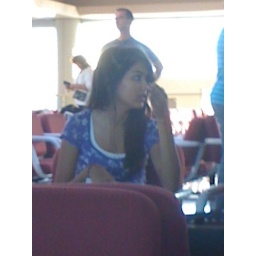
random brown girl in an airport